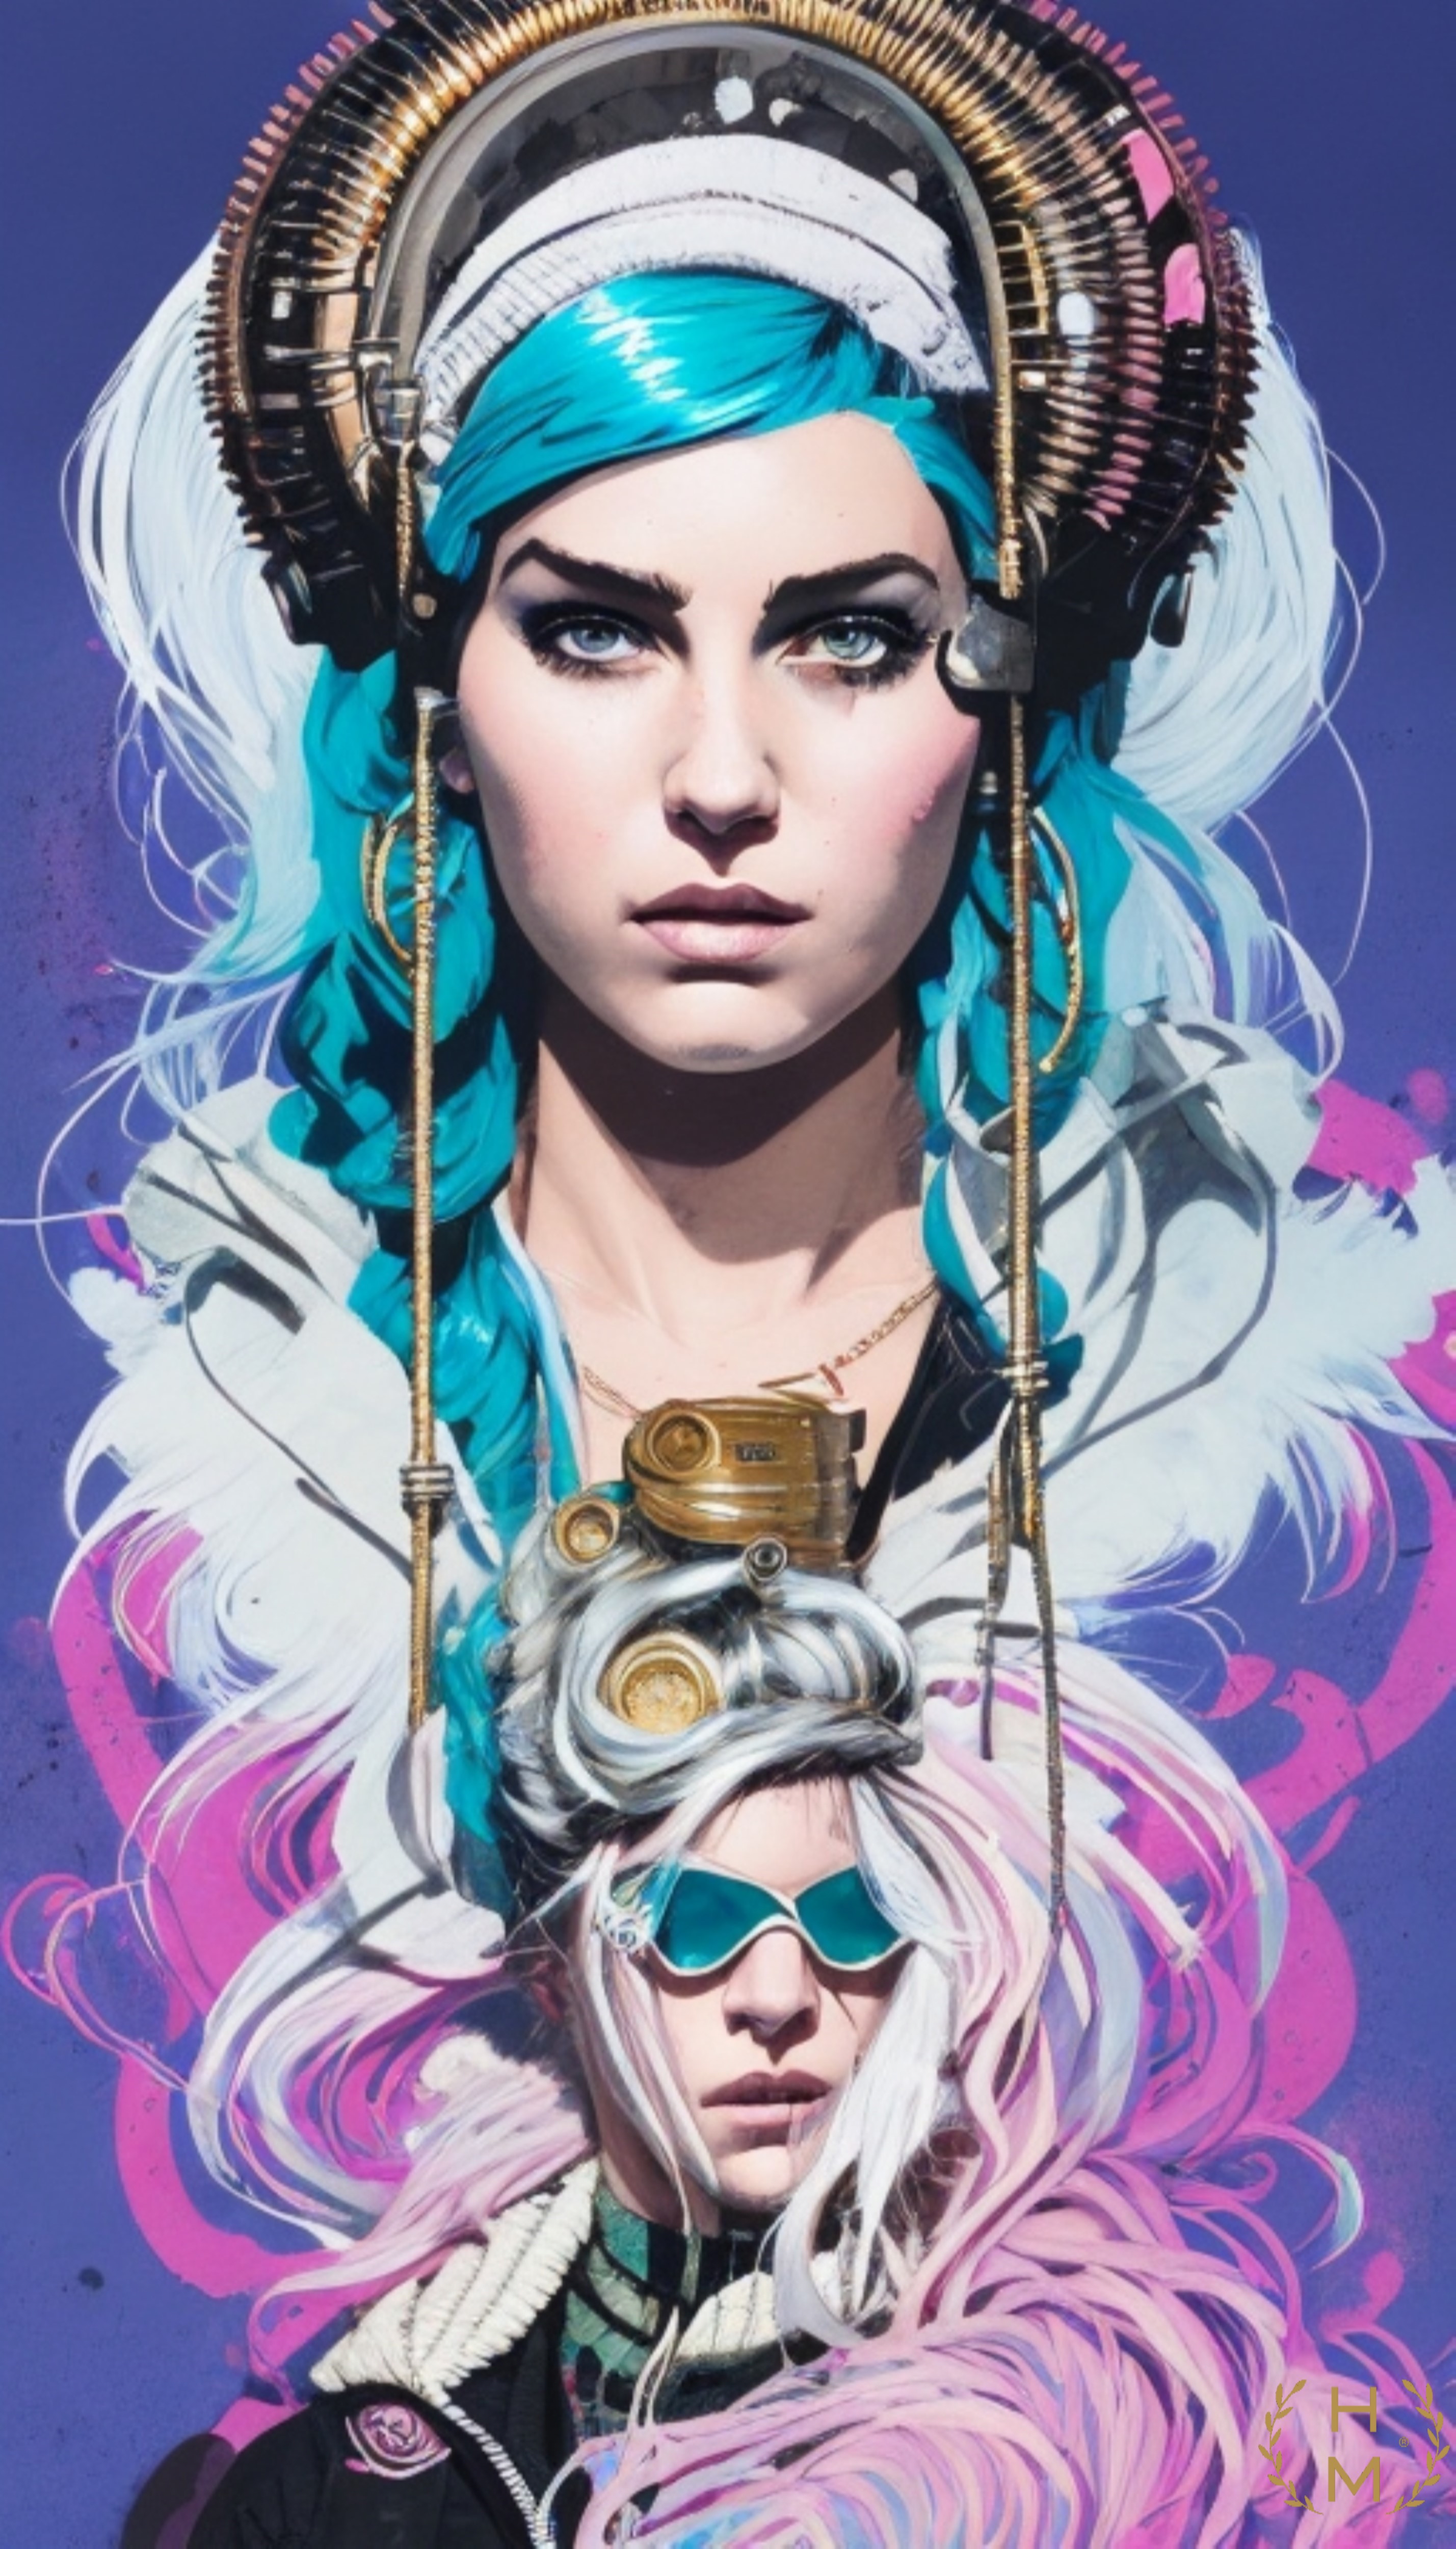
painting, art, artist, artwork, drawing, contemporary art, photography, illustration, paint, love, design, sketch, fine art, abstract art, creative, abstract, acrylic painting, nature, watercolor, art gallery, oil painting, gallery, modern art, abstract painting, digital art, contemporary painting, art collector, style, girl, woman, fashion, mort, face, green, eyelash, eyewear, purple, flash photography, entertainment, cool, headgear, magenta, earrings, beauty, jewellery, electric blue, event, necklace, feather, performing arts, headpiece, cg artwork, fun, poster, fashion design, fashion accessory, costume, fictional character, graphic design, graphics, mask, mardi gras, public event, music artist, festival, portrait photography, visual arts, audio equipment